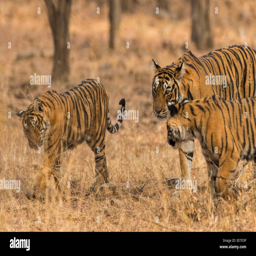
mother with her young cubs , walking in the dry wooded forests of national park